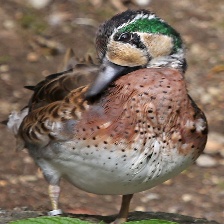
Species: BAIKAL TEAL
Scientific name: ANAS FORMOSA
ImageNet parent category: drake